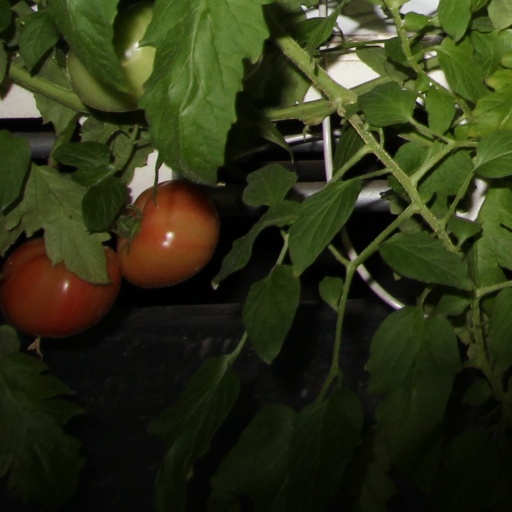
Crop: tomato